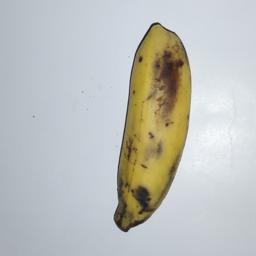
Banana variety: Champa Kola